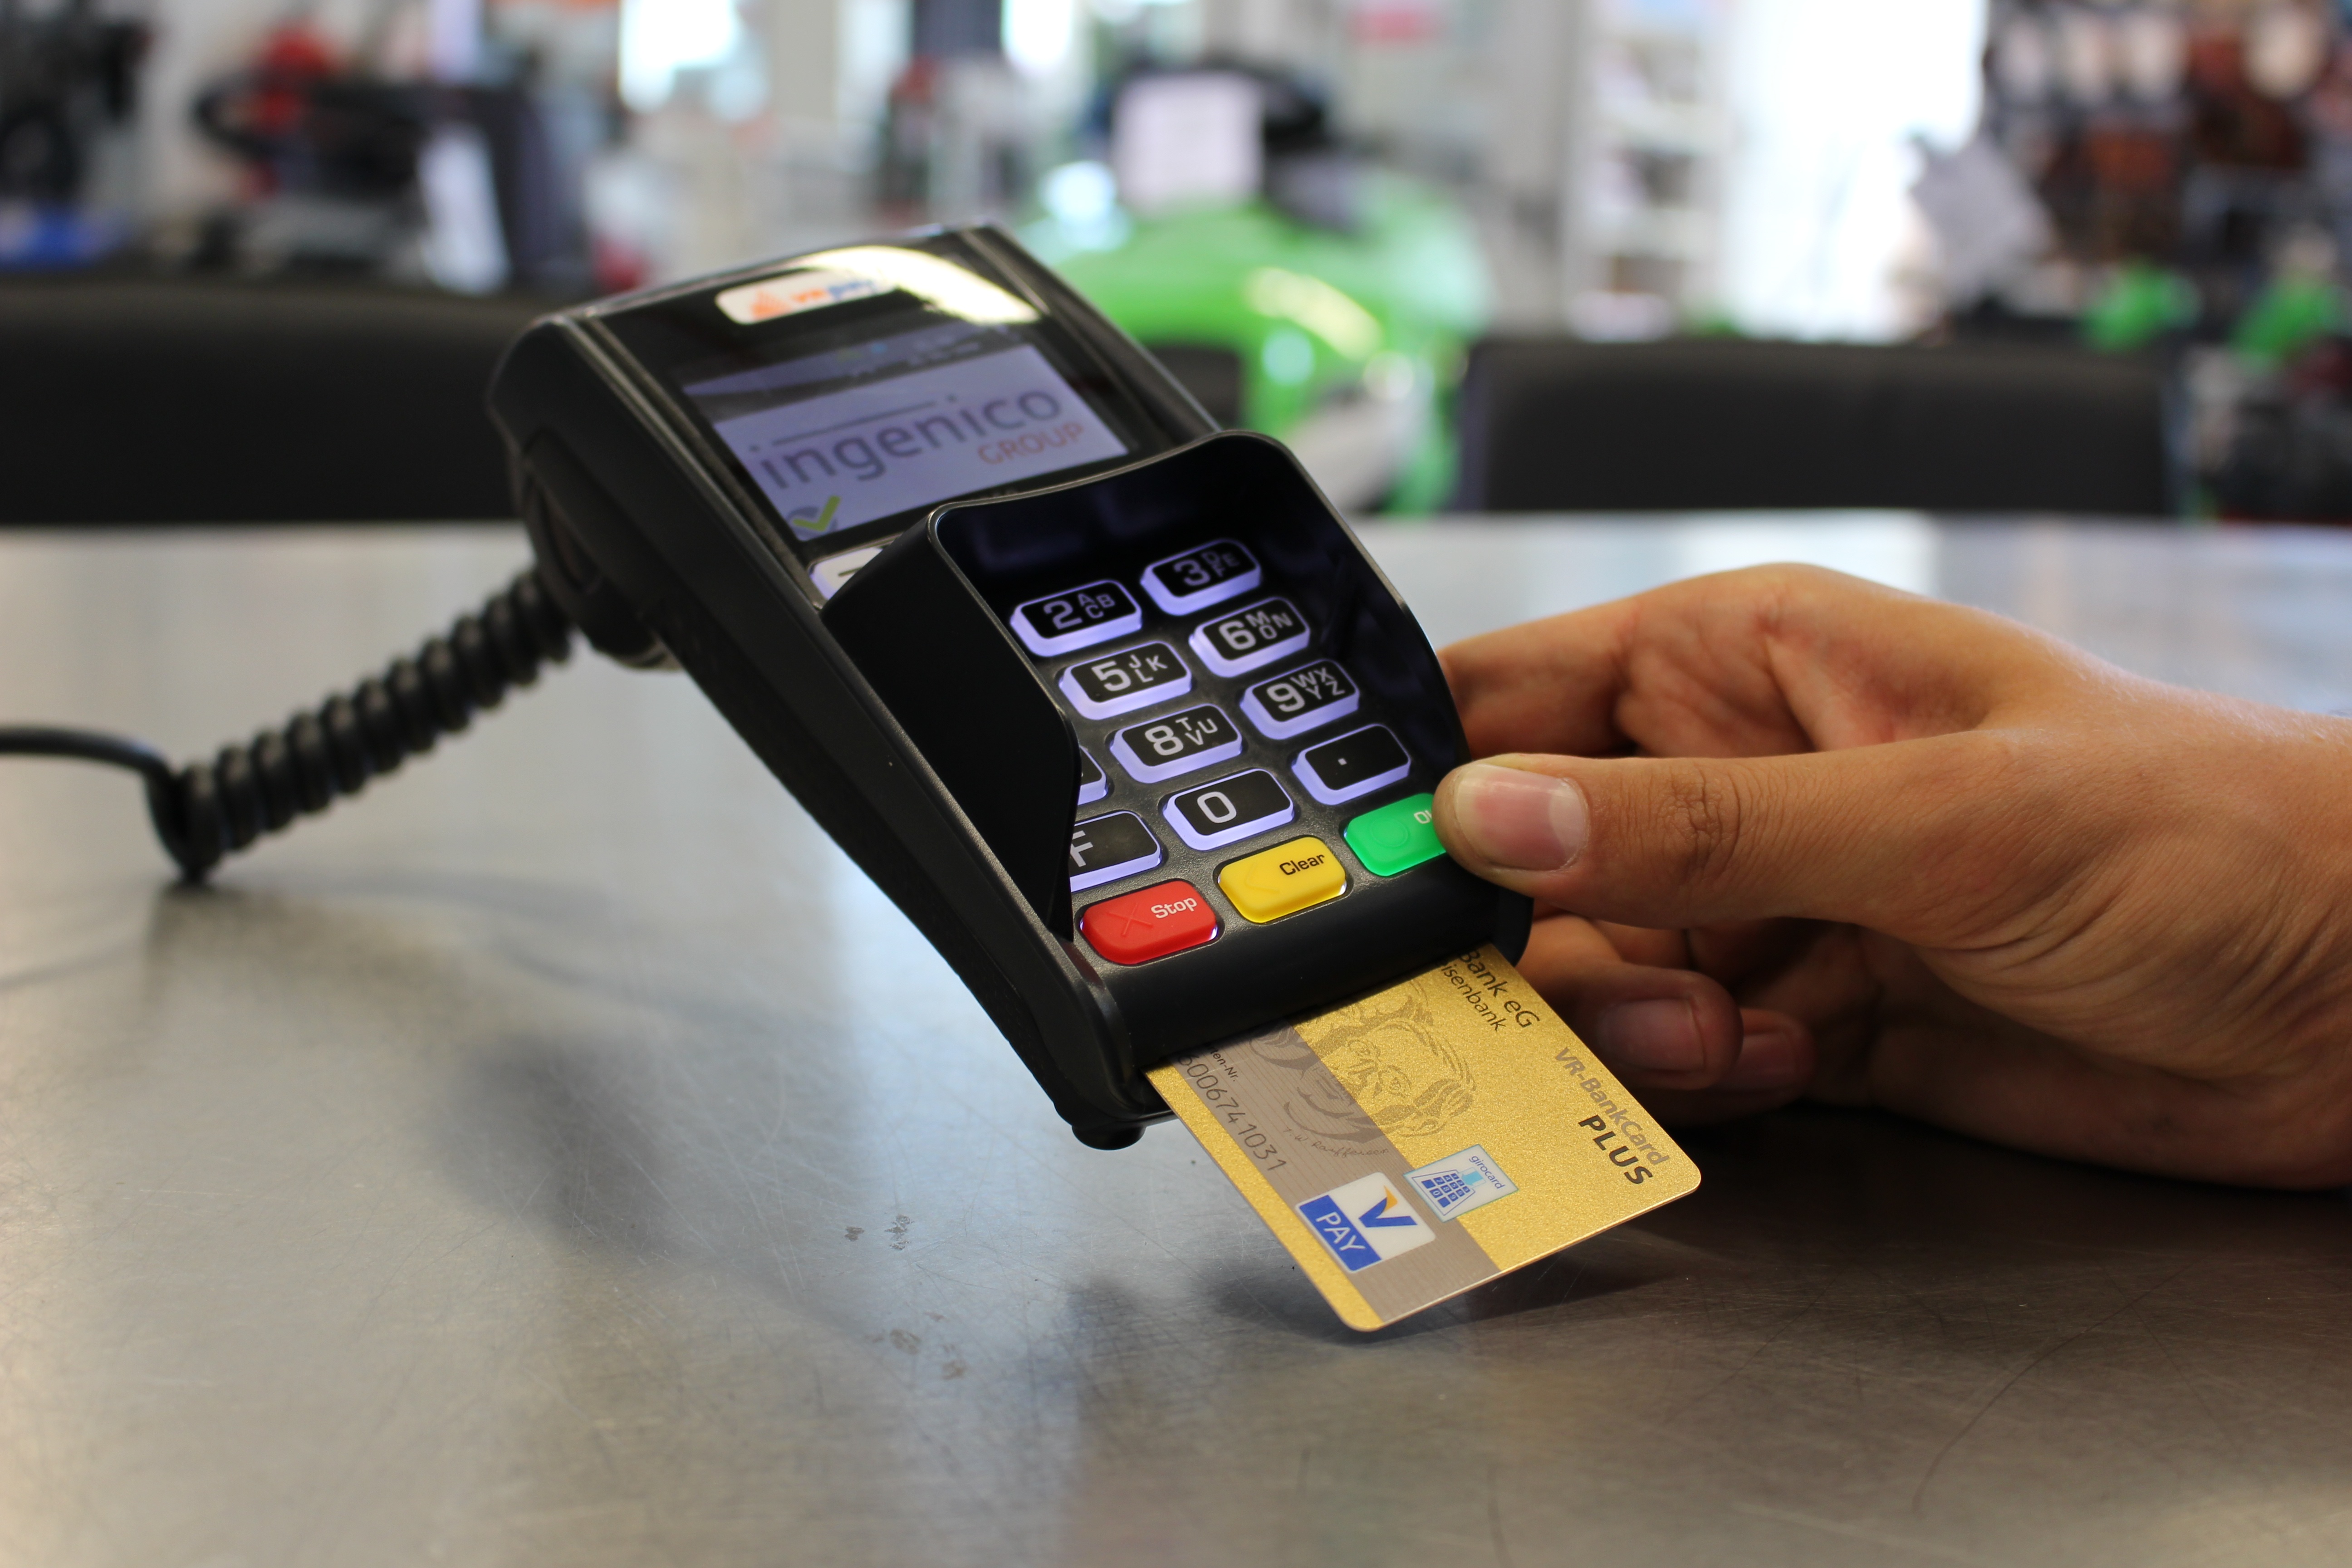
hand, technology, money, gadget, mobile phone, map, cash, bank, atm, currency, euro, credit, banks, seem, coins, deposit, cent, ec, cash and cash equivalents, finance, wealth, play dough, credit card, banknote, interest, dollar bill, investments, bank card, mastercard, personal computer hardware, ec cash, paymentsatm, cashless